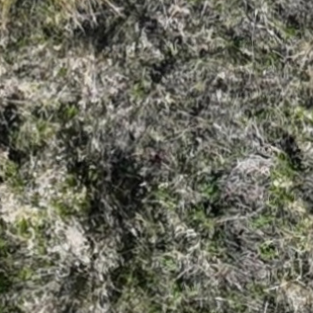
Month: october
Dye color: red
Dye concentration: low